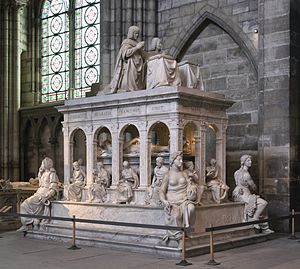
Anne af Bretagne / Død
Ludvig 12.'s og Anne af Bretagnes gravmonument i Saint-Denis Basilikaen
Anne af Bretagne var regerende hertuginde af Bretagne fra 1488 indtil sin død, og dronning af Frankrig fra 1491 til 1498 som hustru til Karl 8. og fra 1499 til sin død som hustru til Ludvig 12. Hun er den eneste kvinde, der har været dronning af Frankrig to gange. Under De Italienske Krige blev Anne også dronning af Napoli fra 1501 til 1504 og hertuginde af Milano 1499-1500 og fra 1500 til 1512.